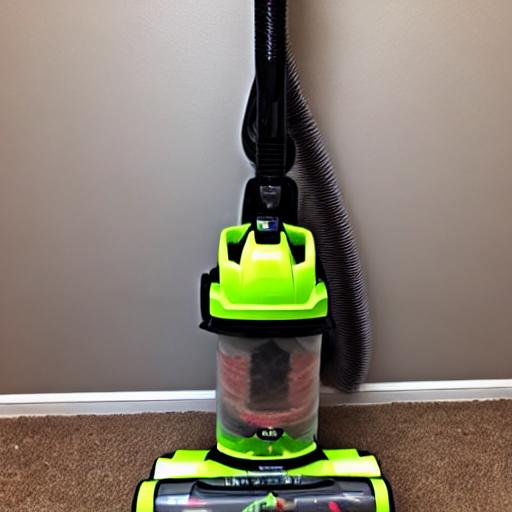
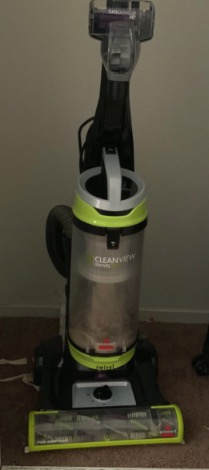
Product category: items_vacuum
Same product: no